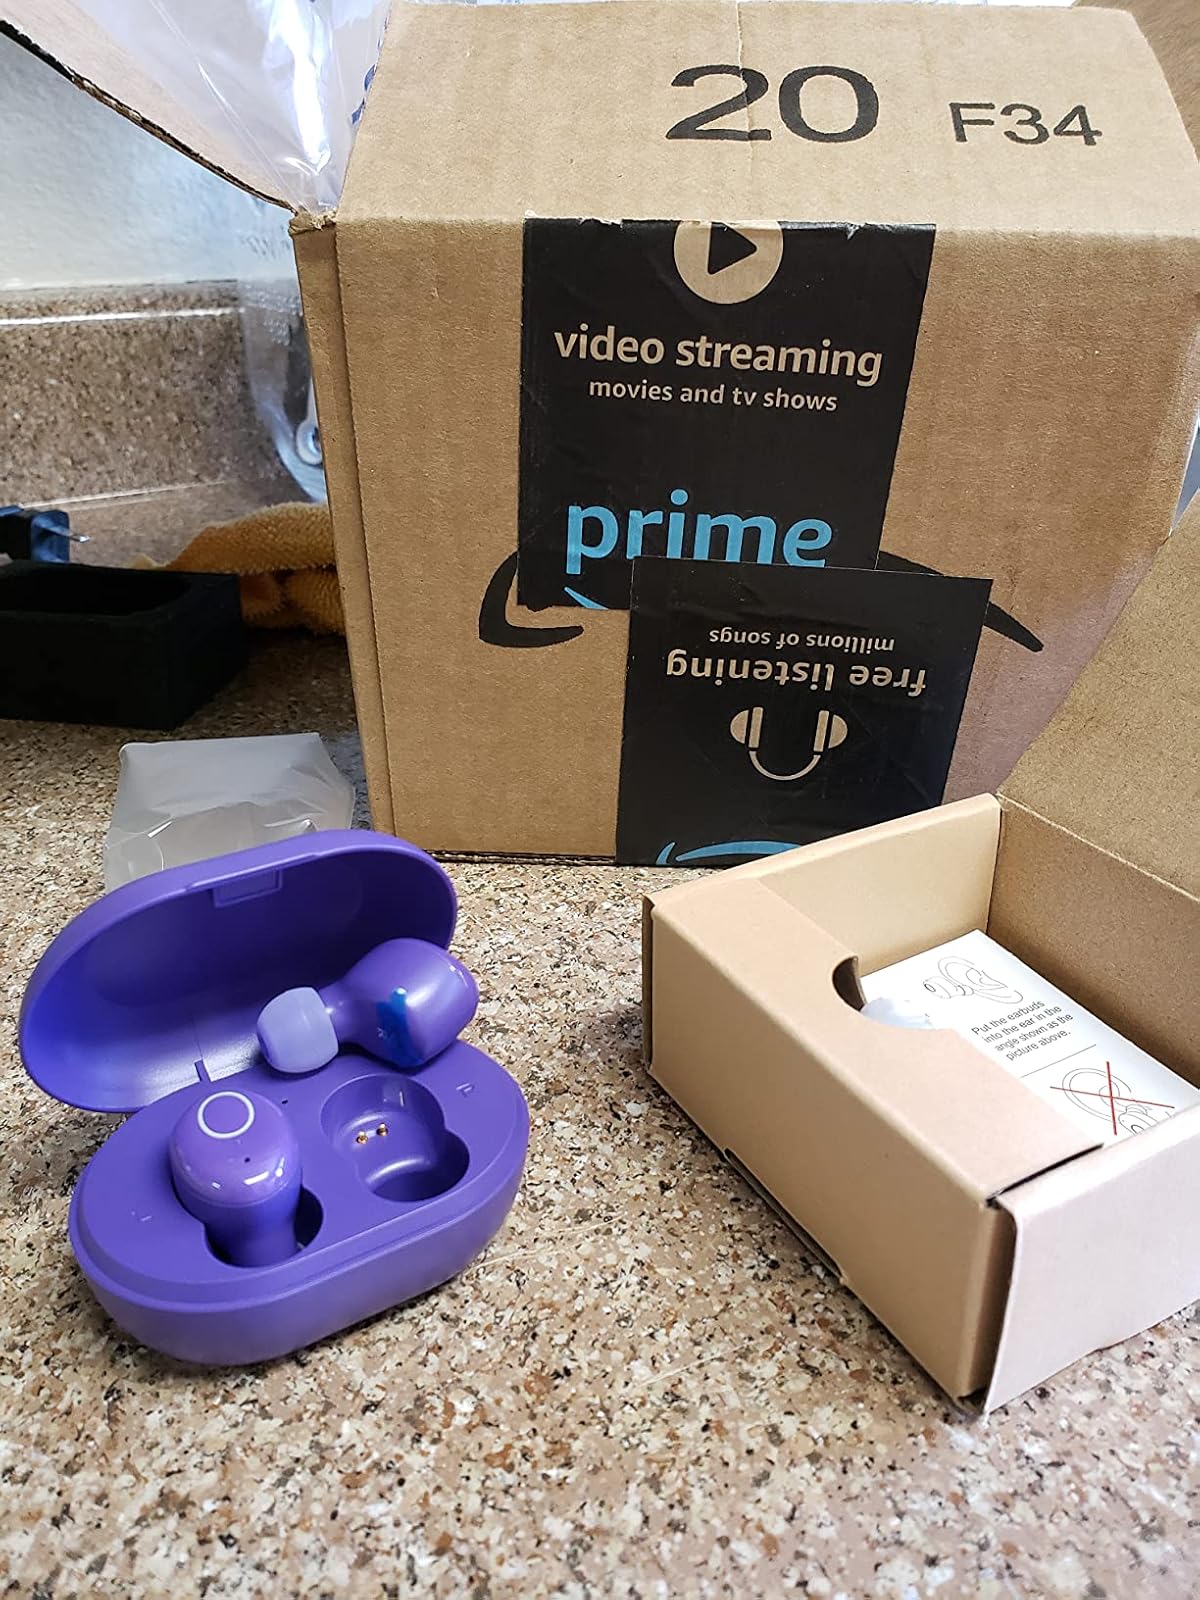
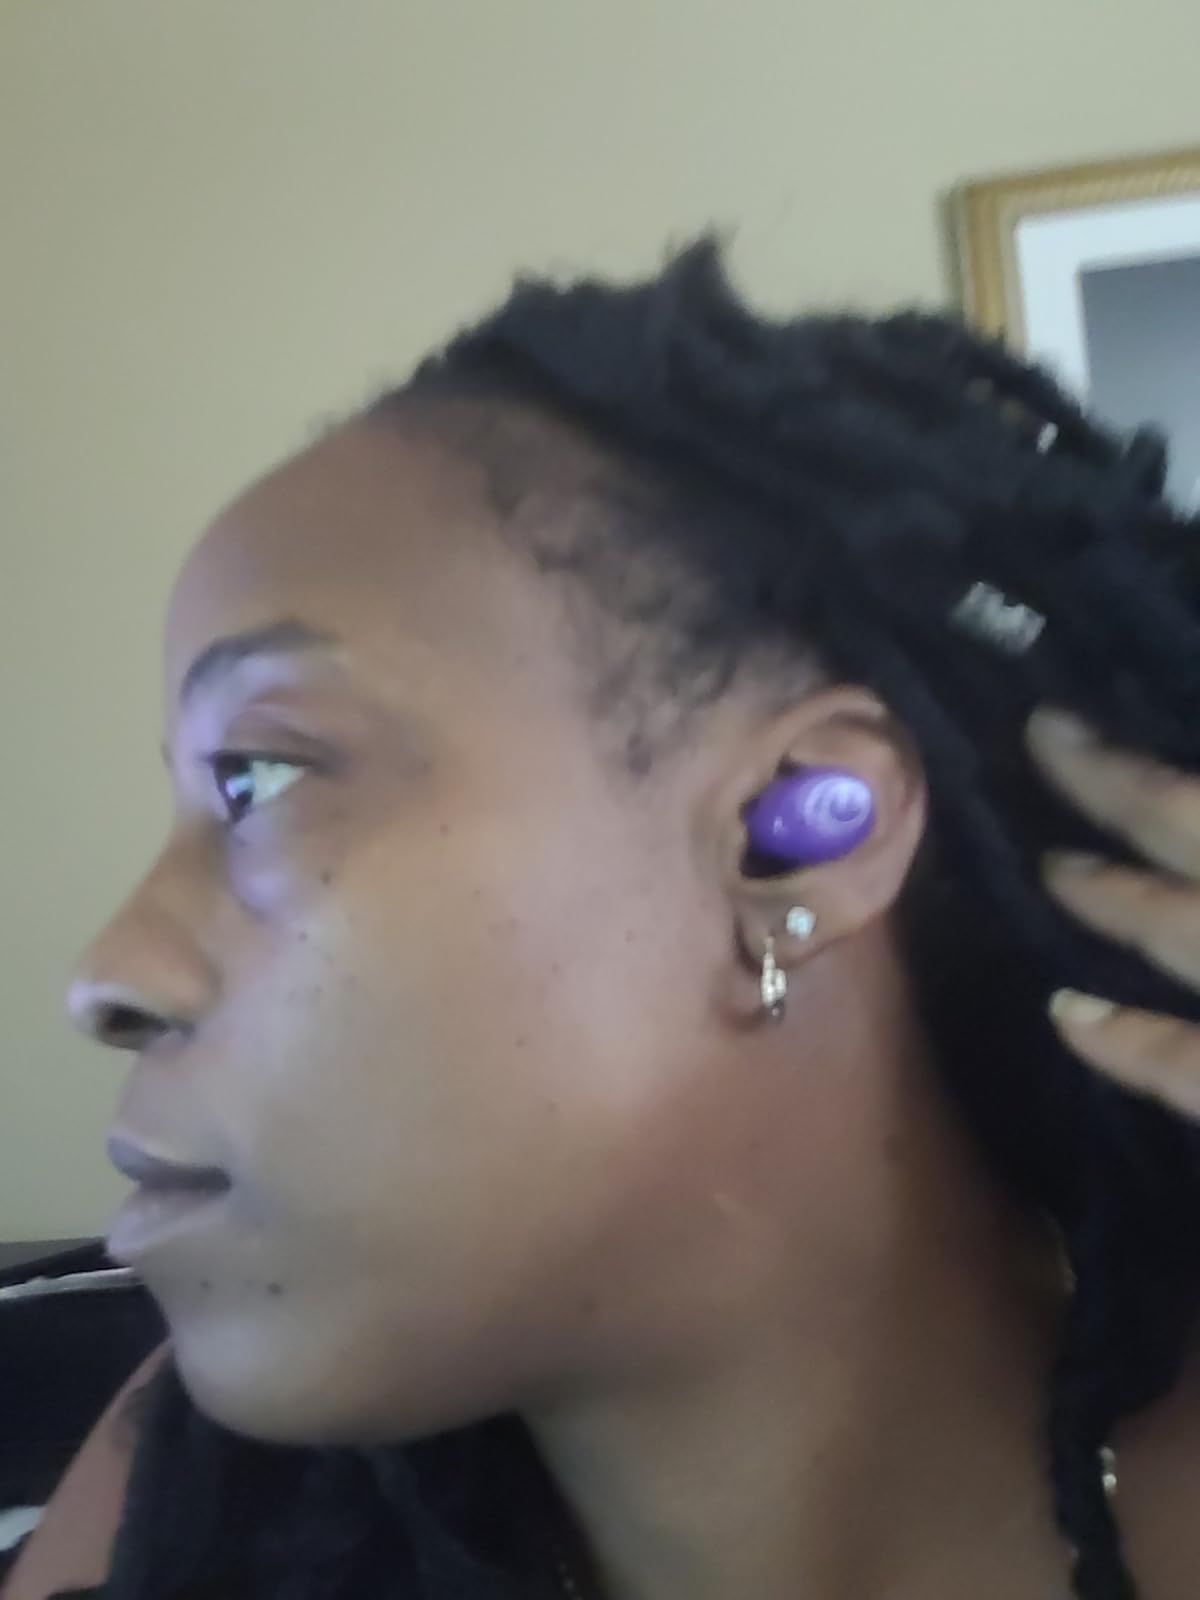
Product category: earbuds
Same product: yes